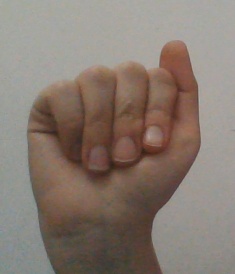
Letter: saad